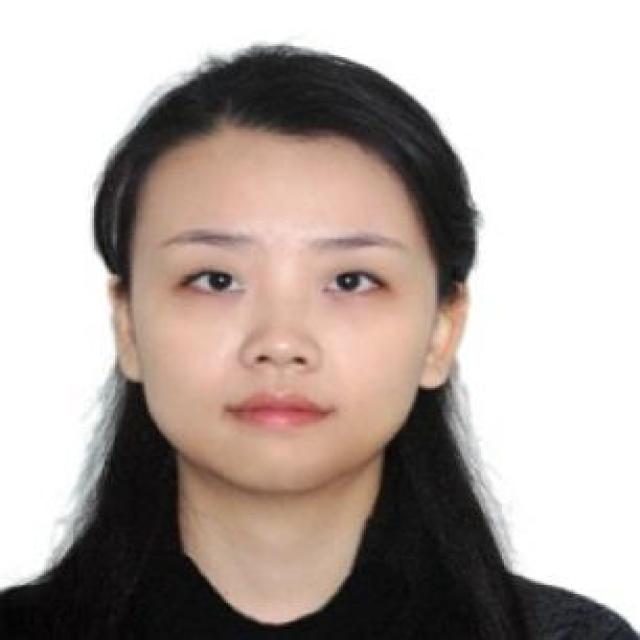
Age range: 21-44